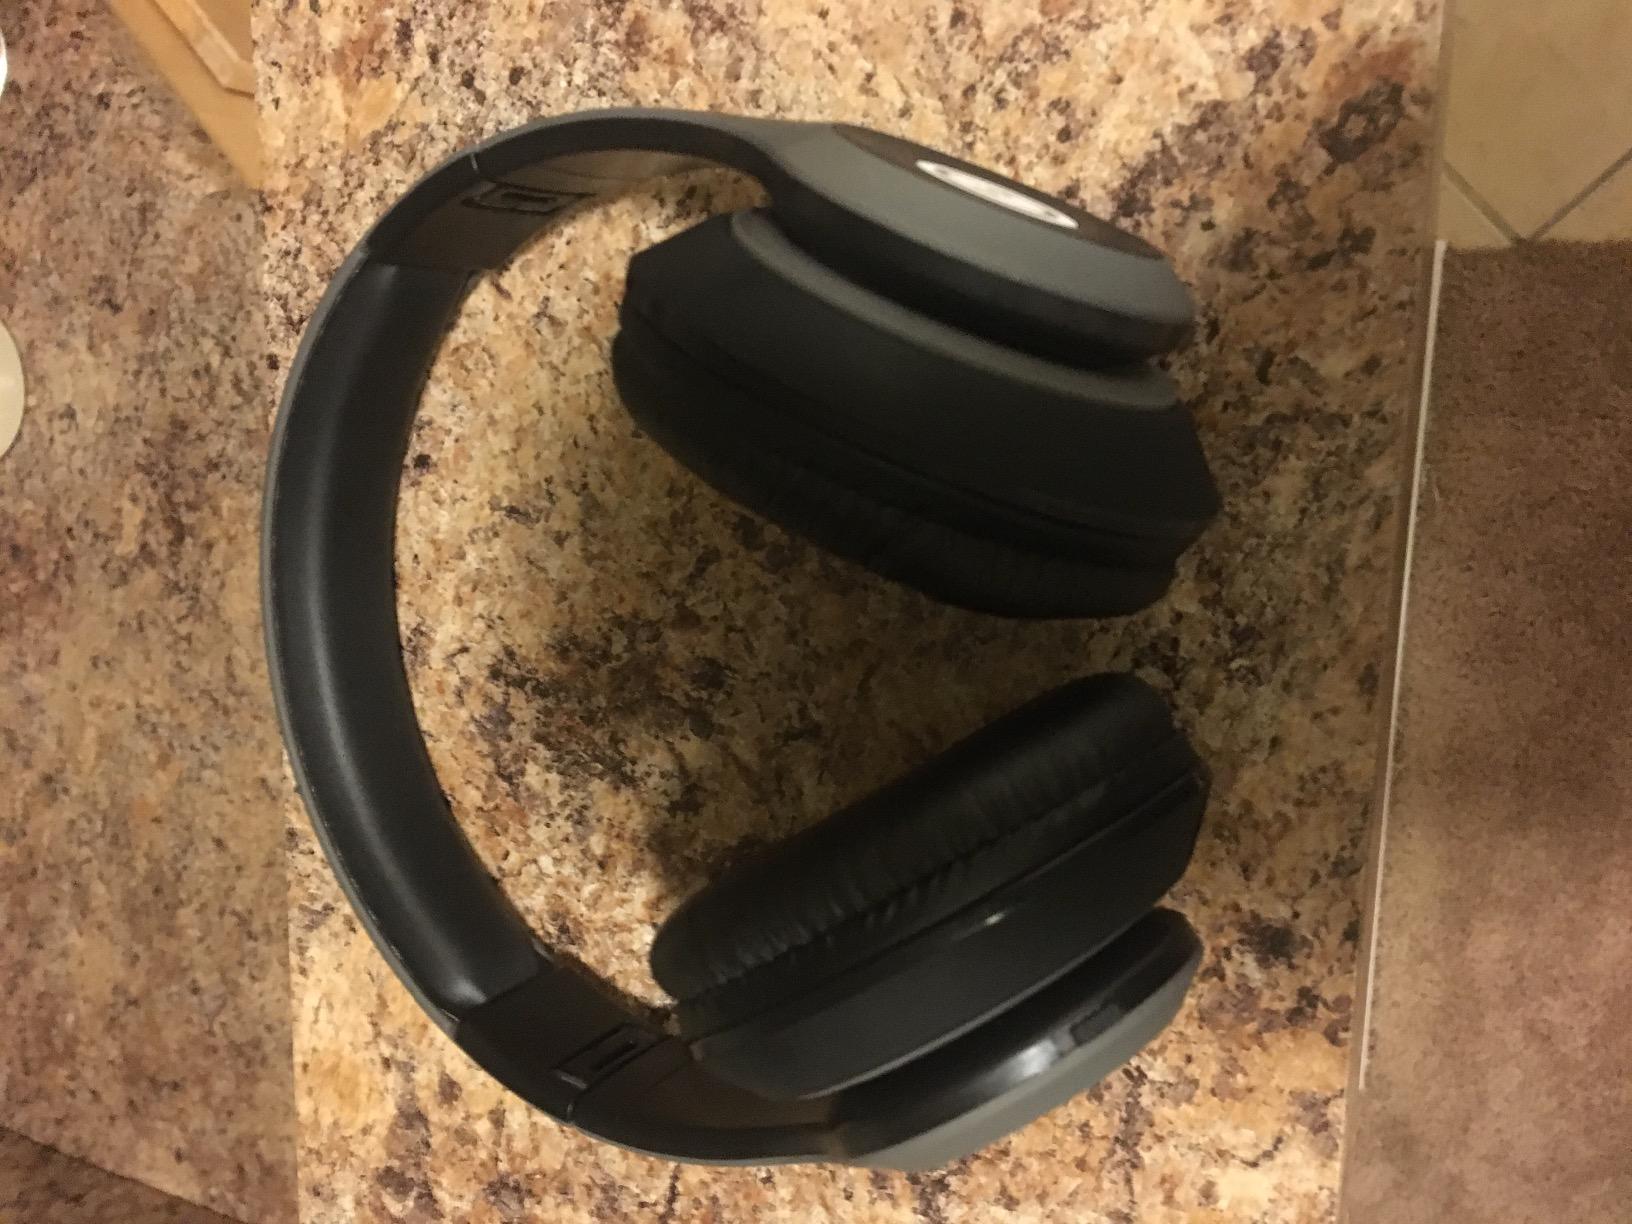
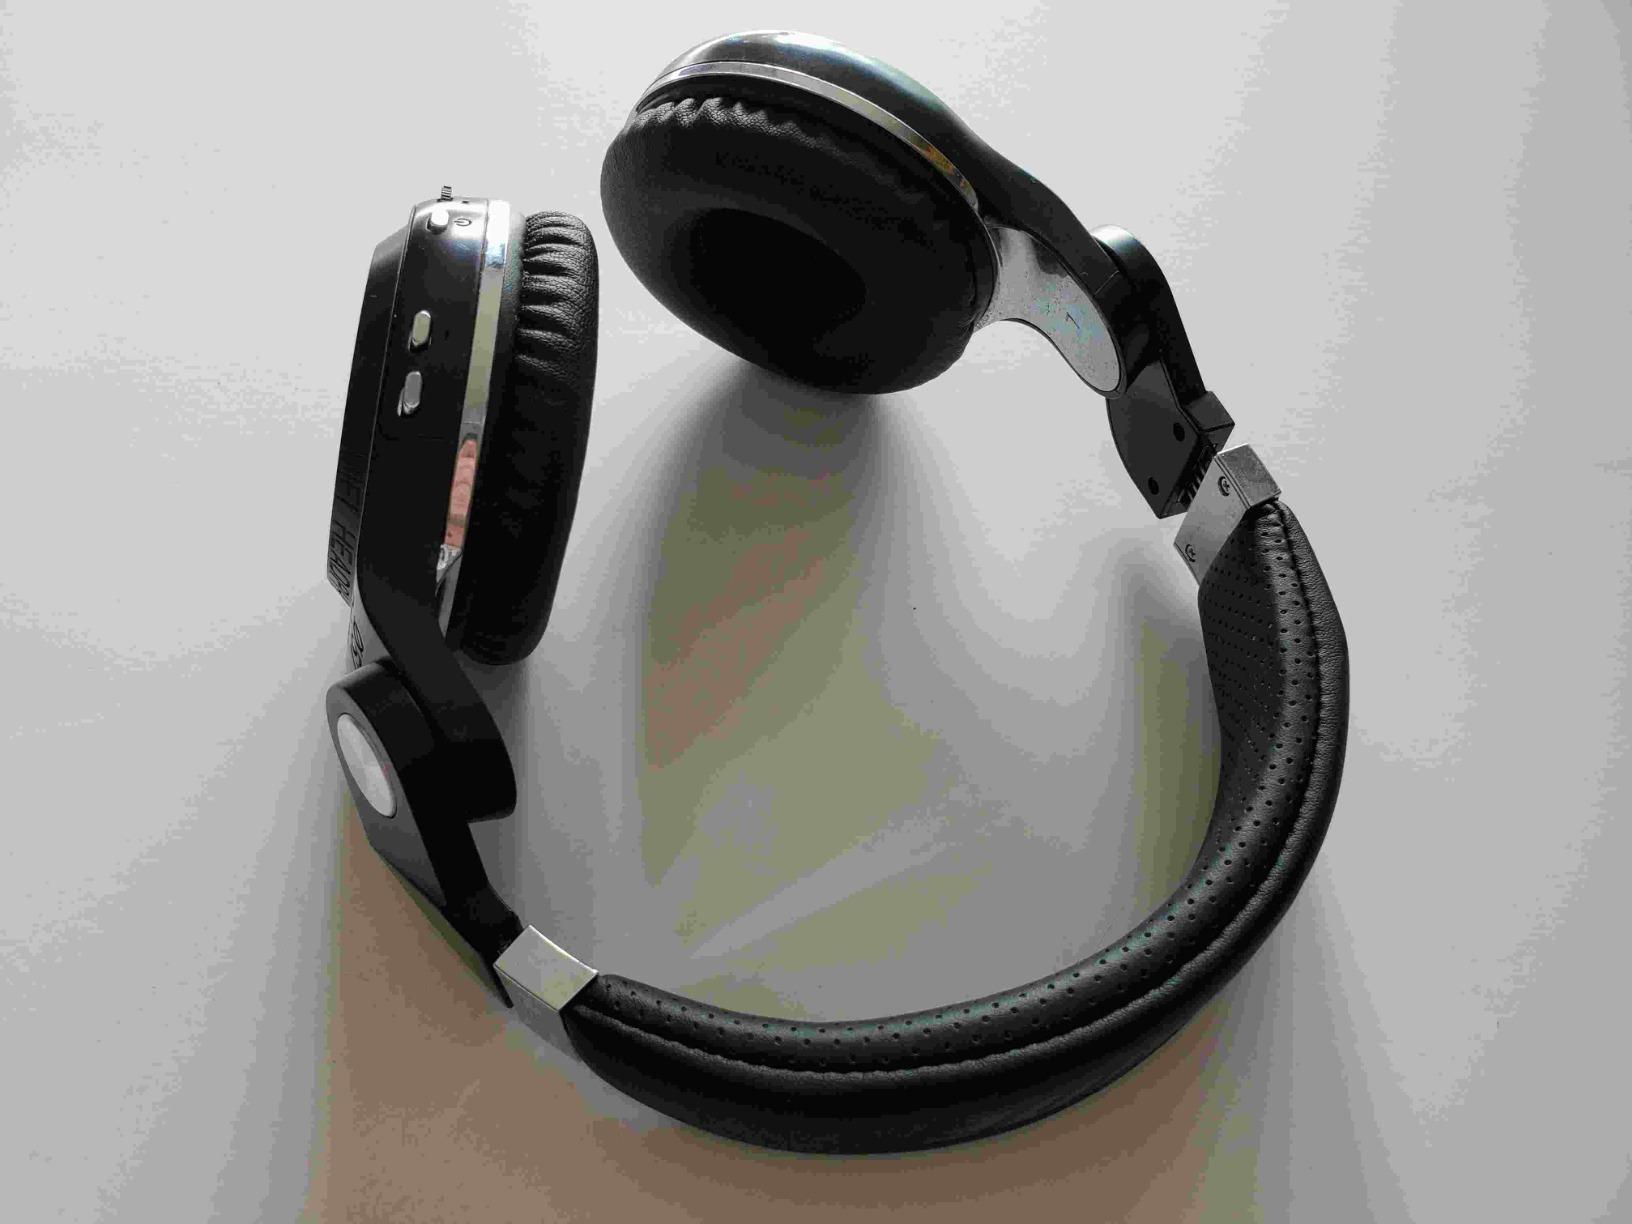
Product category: headphones
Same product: no